August Willich

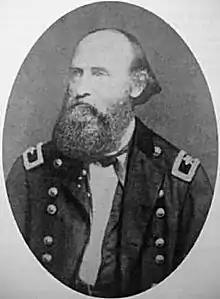
Brigadier General August Willich,

August Willich (November 19, 1810 – January 22, 1878), born Johann August Ernst von Willich, was a military officer in the Prussian Army, later enlisting and receiving a commission in the United States Army. Born into Prussian nobility, he formally discarded his title in 1847 and actively participated in the Revolutions of 1848. Willich's militant attitudes towards revolution made him a leading early proponent of communism. Although these revolutions were unsuccessful, he remained an ardent communist. Disagreements with Karl Marx, as Willich saw Marx as unacceptably conservative, swayed his decision to emigrate to the United States alongside many German radicals. His political beliefs greatly influenced his decision to serve in the Union Army during the American Civil War. Willich saw combat in several high-profile battles including the Battle of Shiloh and Chickamauga. After the war's conclusion and Lincoln's assassination, Willich left the Union Army and offered his expertise to the Prussian military during the Franco-Prussian War but was refused on account of his political beliefs. Willich returned to the United States and lived the remainder of his life quietly in Ohio until his death in 1878. Following his death he was eulogized by his rival Marx and the First International.